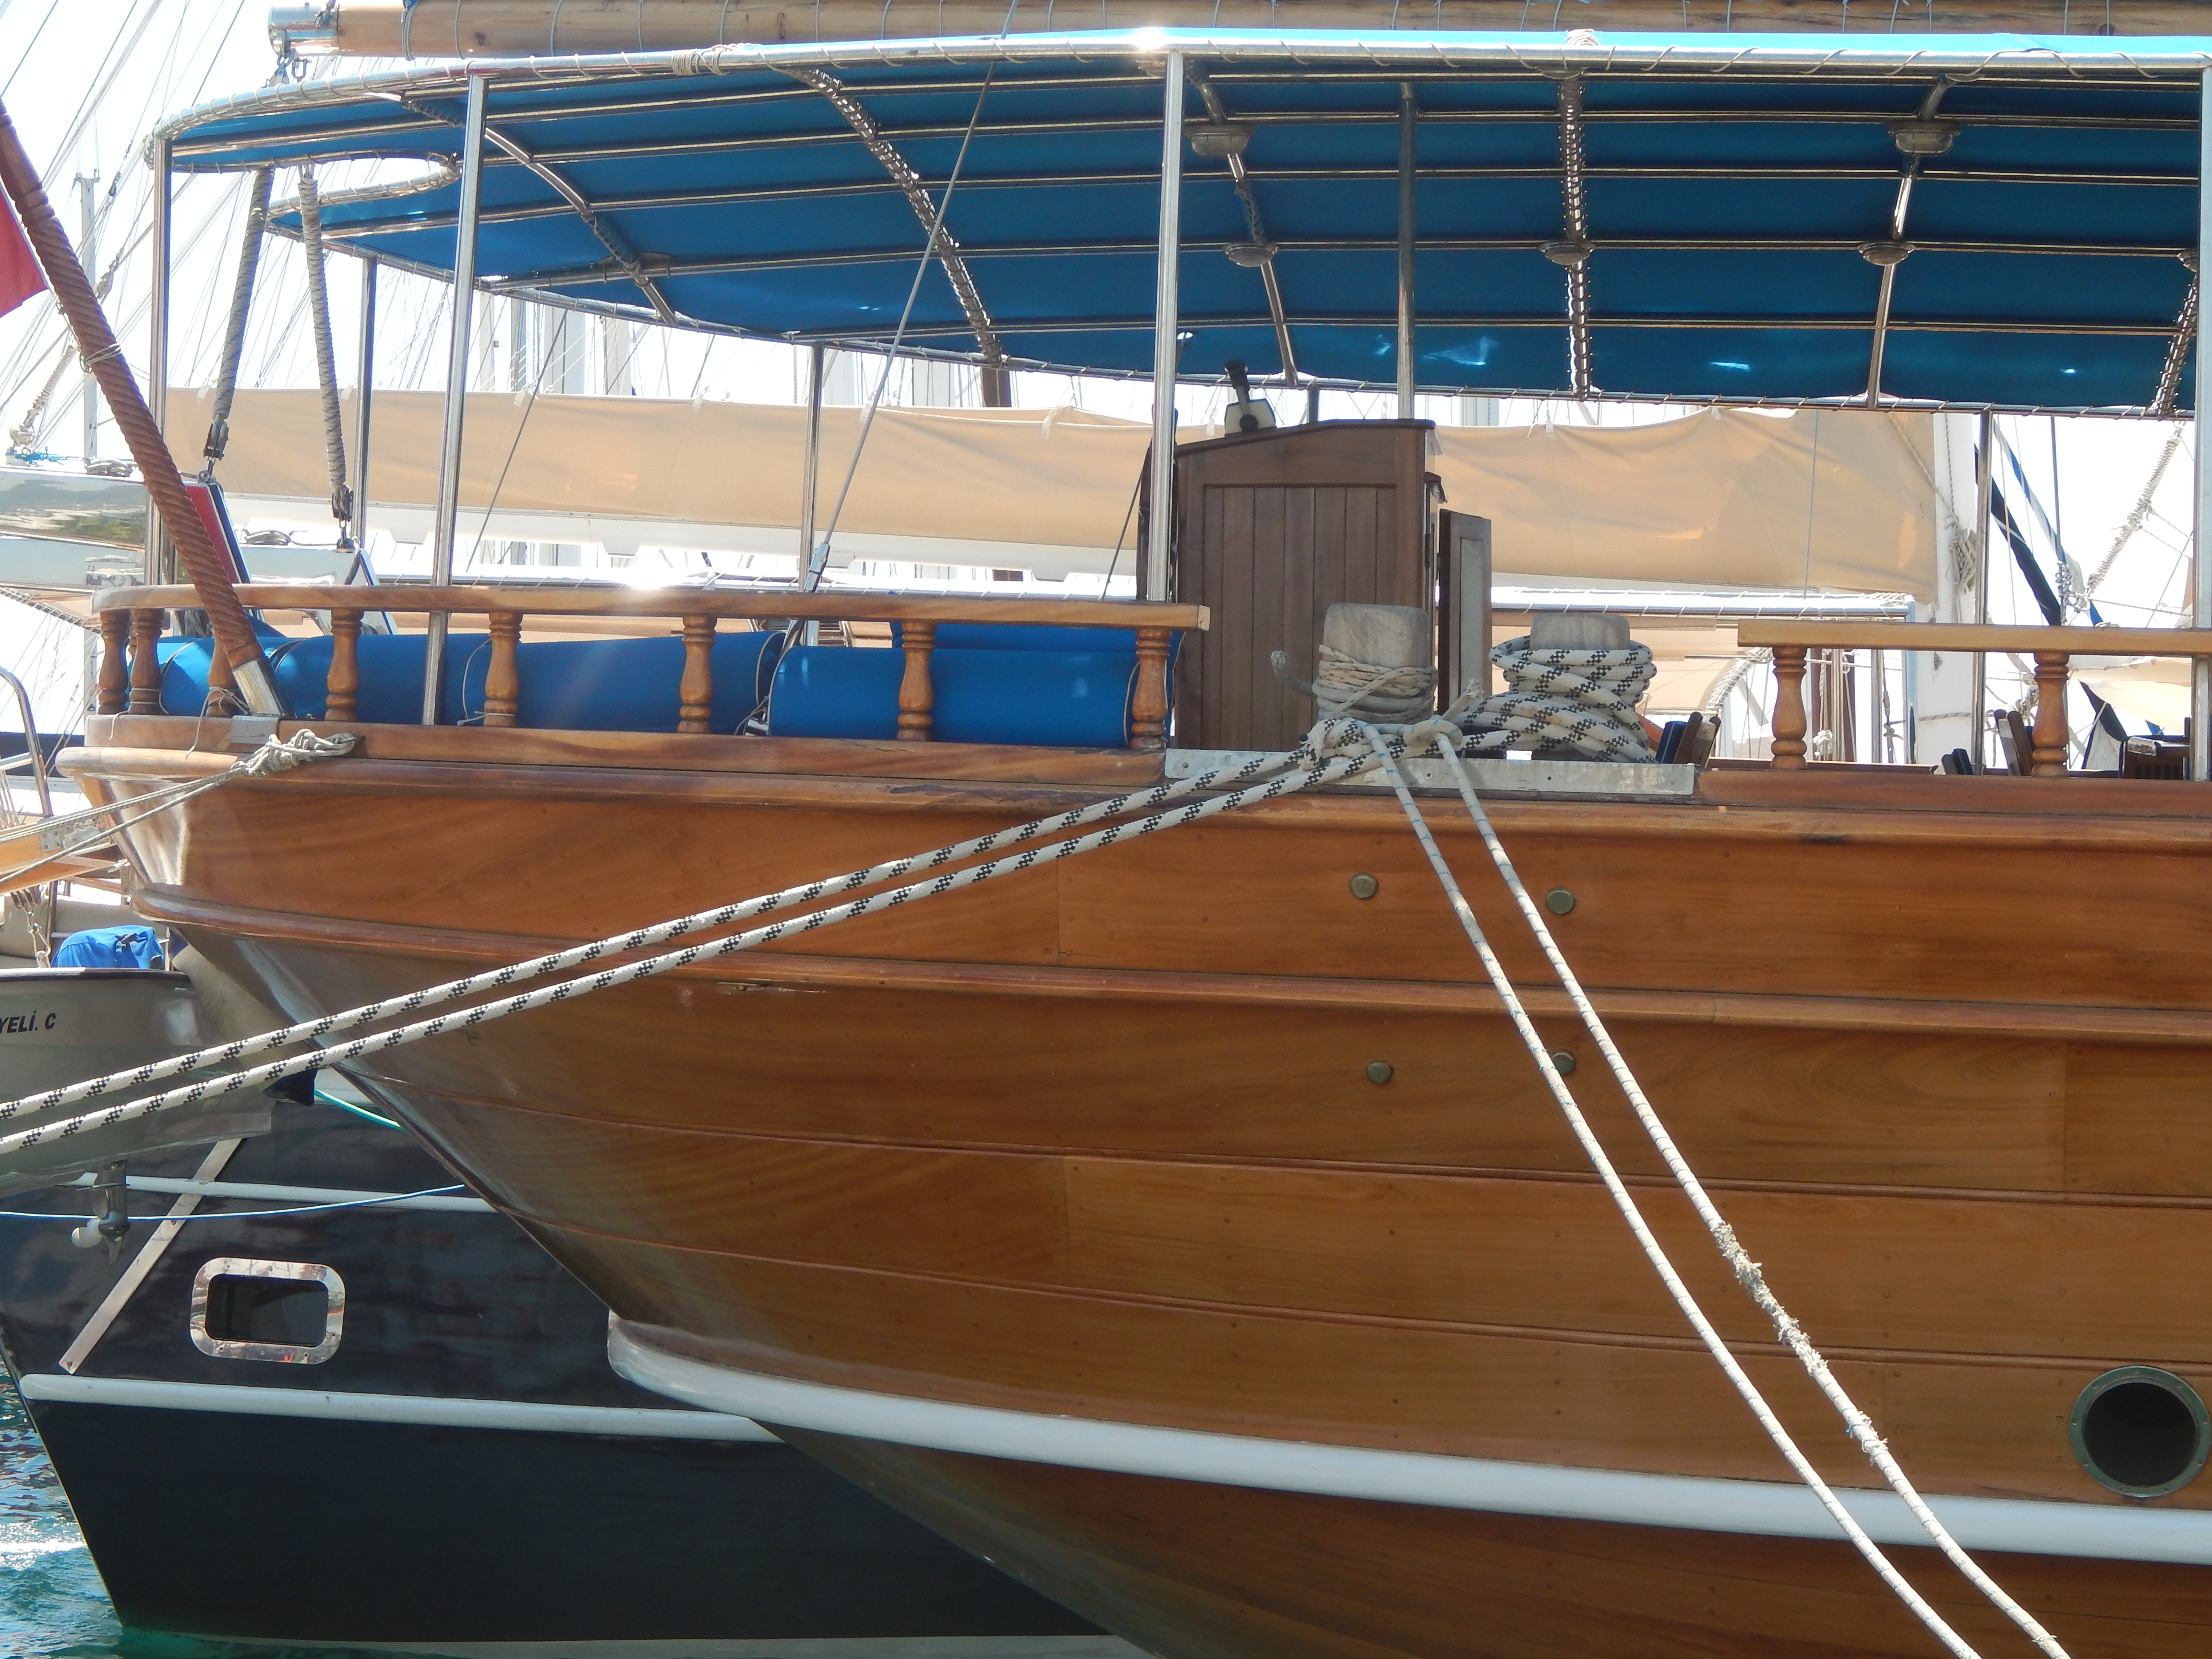
sea, landscape, marina, ship, view, travel, blue, summer, water, riviera, city, coast, boat, resort, harbor, cruise, yacht, sailing, destination, sky, water transportation, watercraft, deck, wood, vehicle, naval architecture, sailboat, picnic boat, sloop